Nanditha Krishna

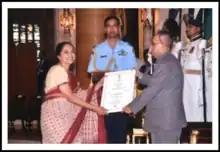
President Award

She was awarded one of the first Nari Shakti Awards for her leadership and achievement in 2015. The award was made on International Women's Day from the then Indian President Pranab Mukherjee.